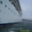
Label: ship